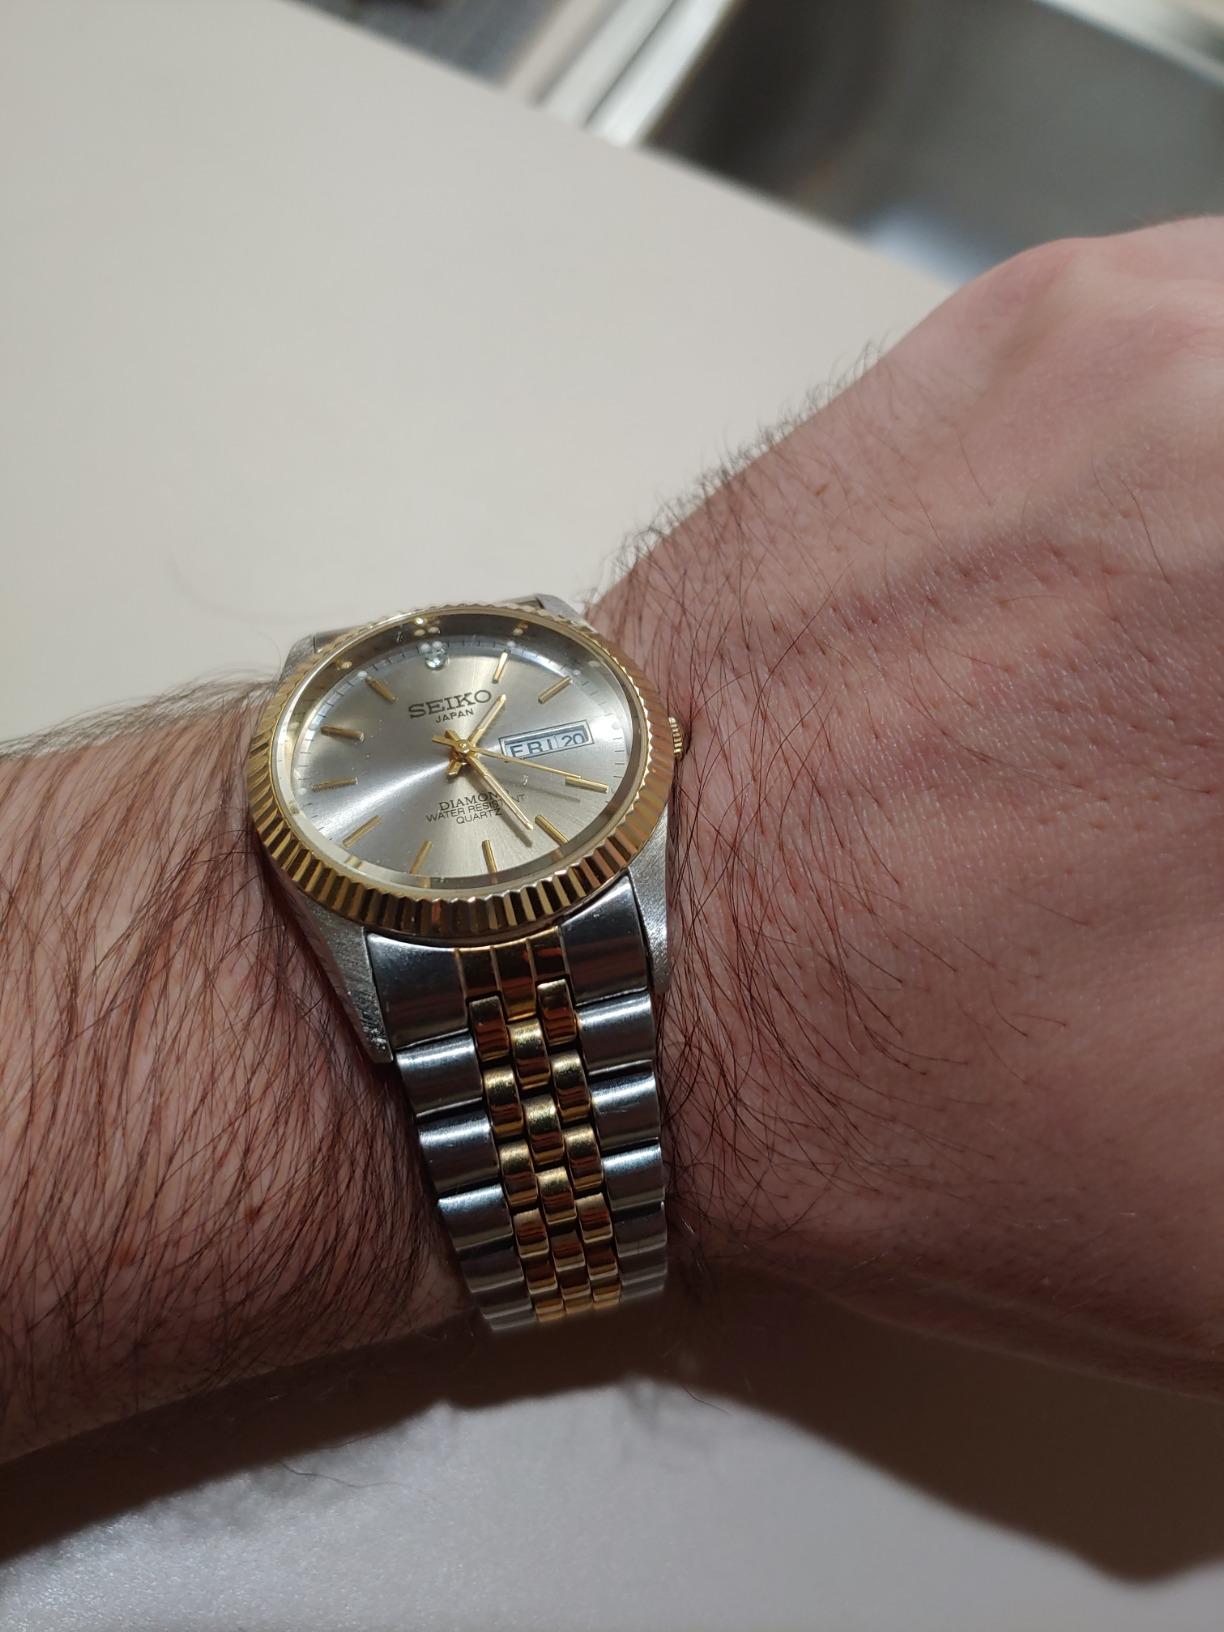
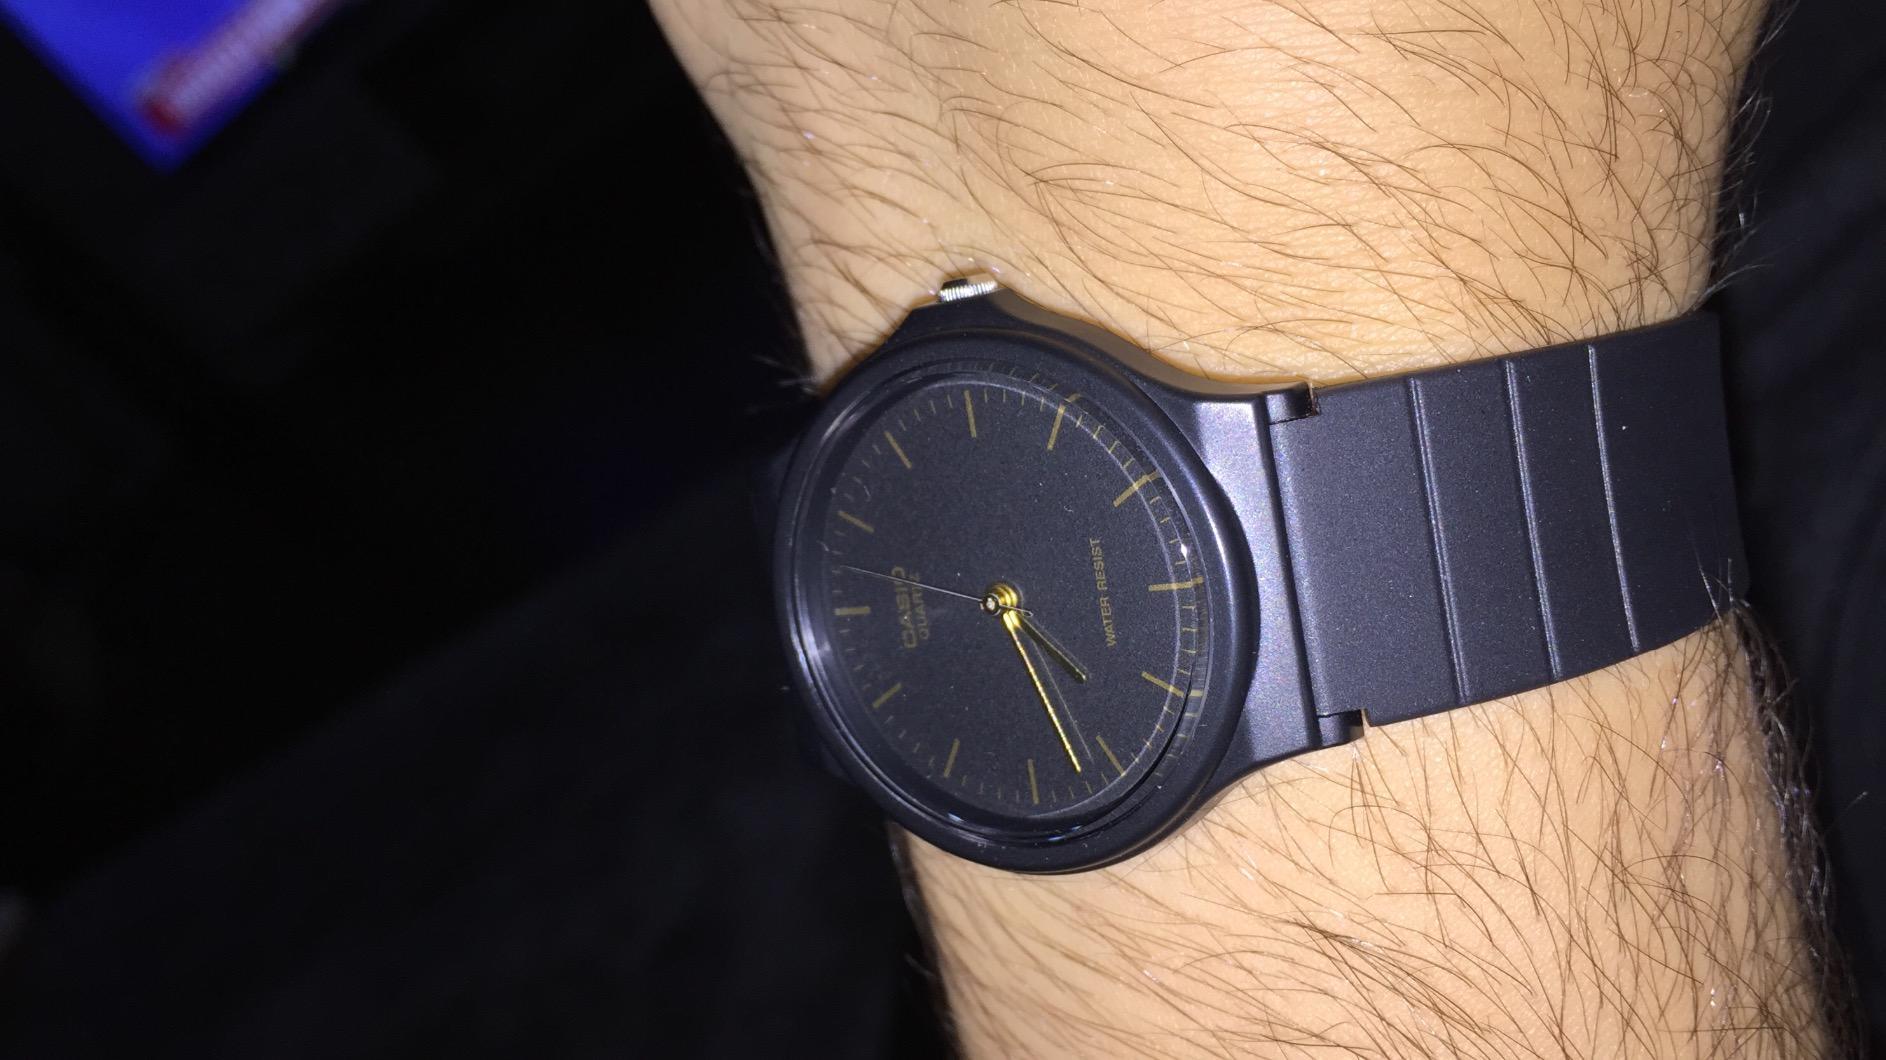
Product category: accessories_watch
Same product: no